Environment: real
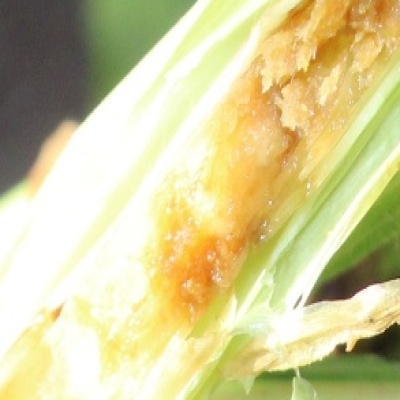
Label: fall_armyworm